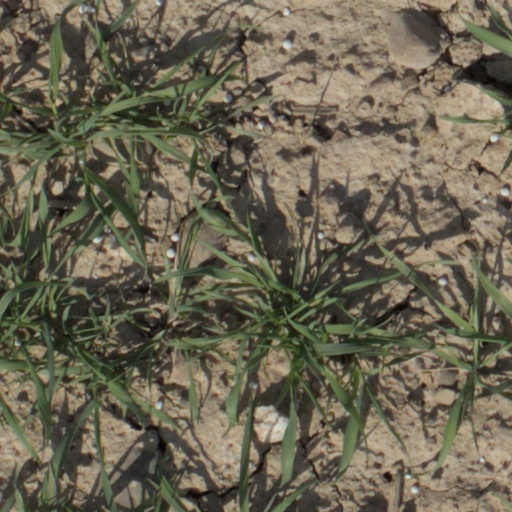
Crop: wheat